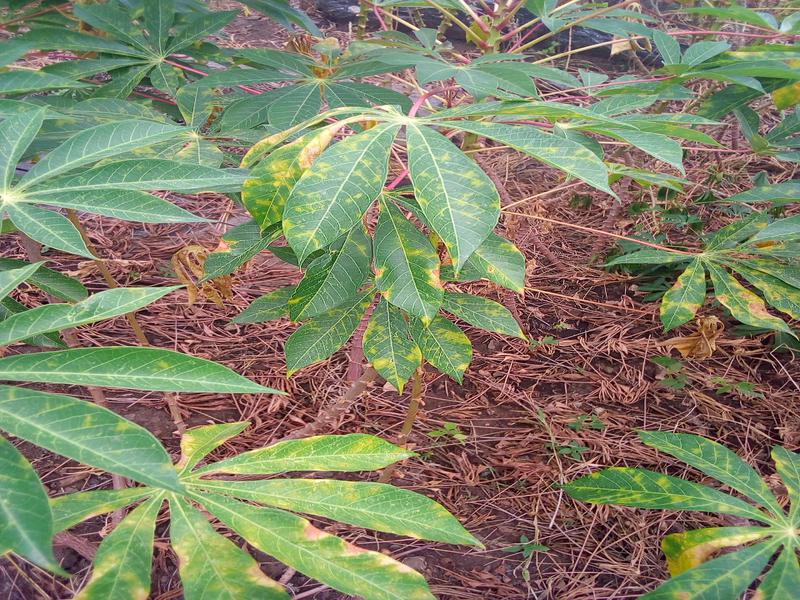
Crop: cassava
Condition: brown_streak_disease